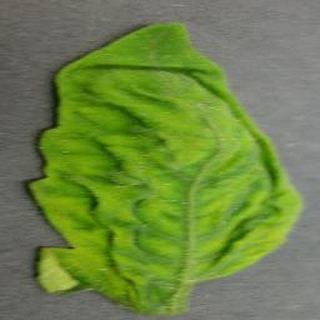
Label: tomato_yellow_leaf_curl_virus